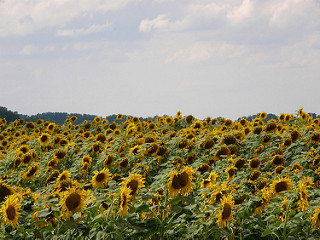
Flower: sunflower